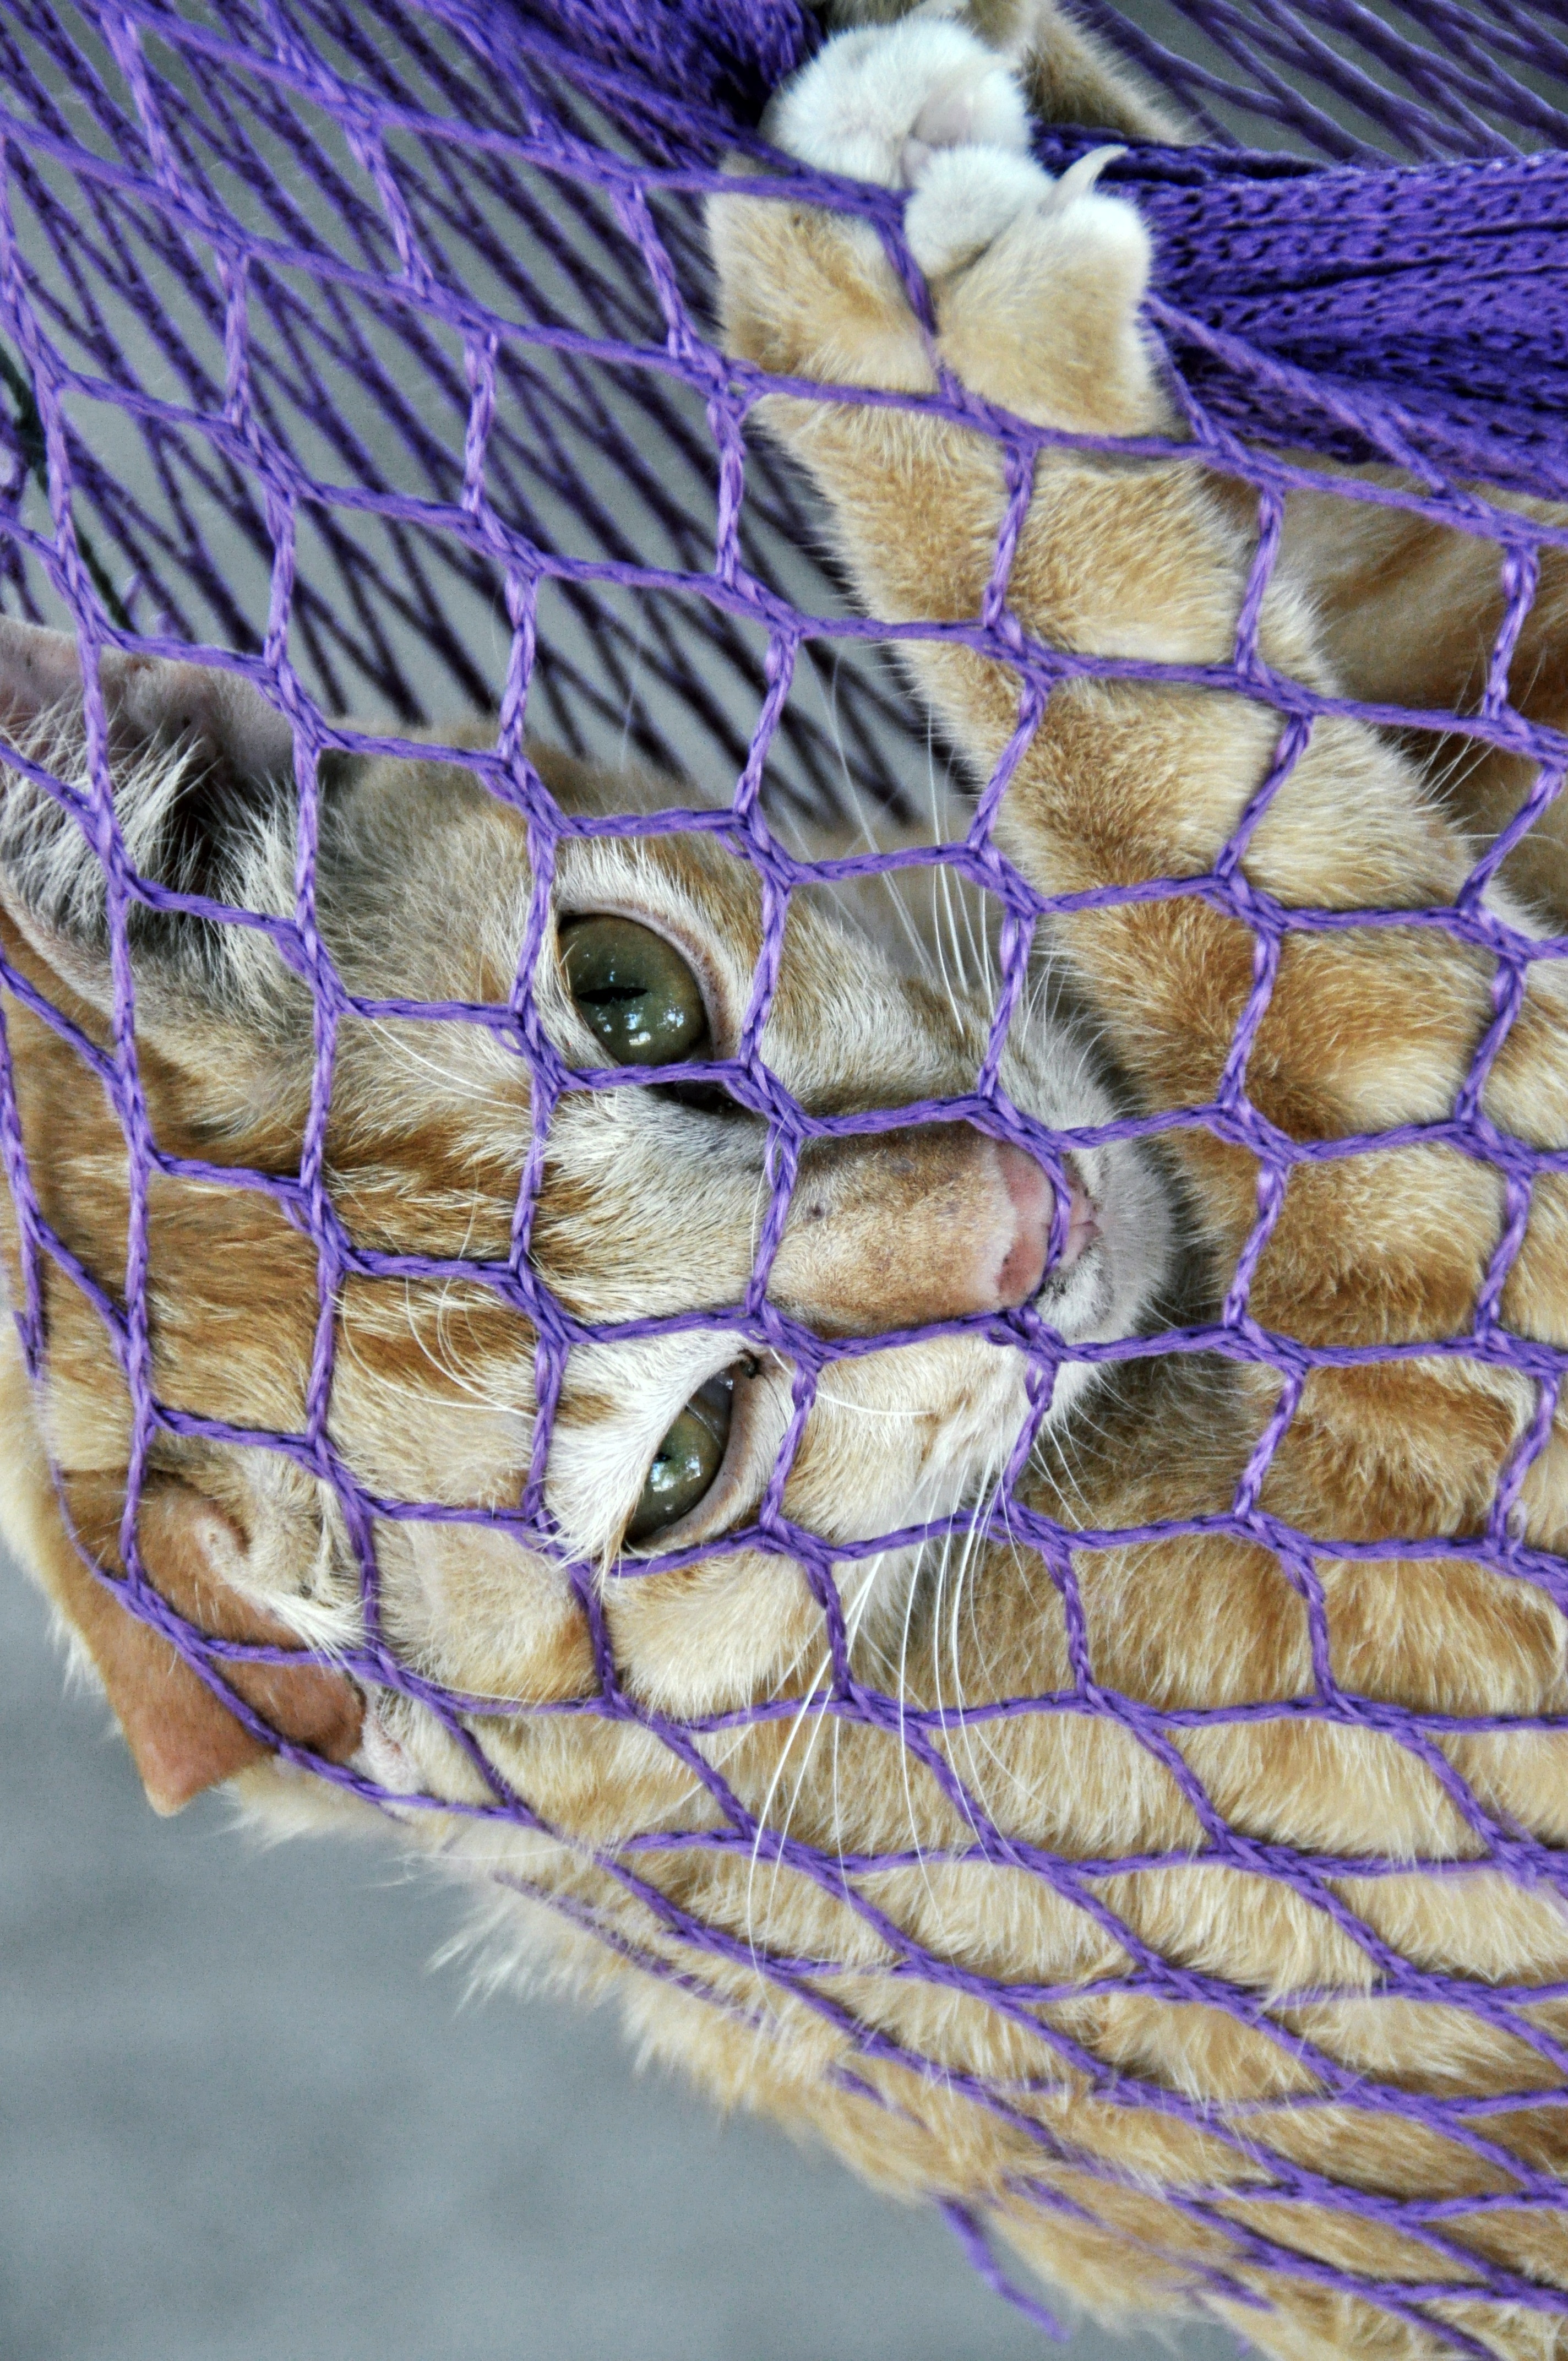
leaf, flower, animal, pattern, cat, blue, reptile, hammock, close up, art, macro photography